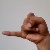
The image shows a hand gesture representing the letter 'J' in Indian Sign Language.